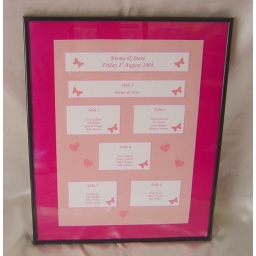
Table plan in pink mounted into a glass frame. Embellished with Pink butterflies and hearts